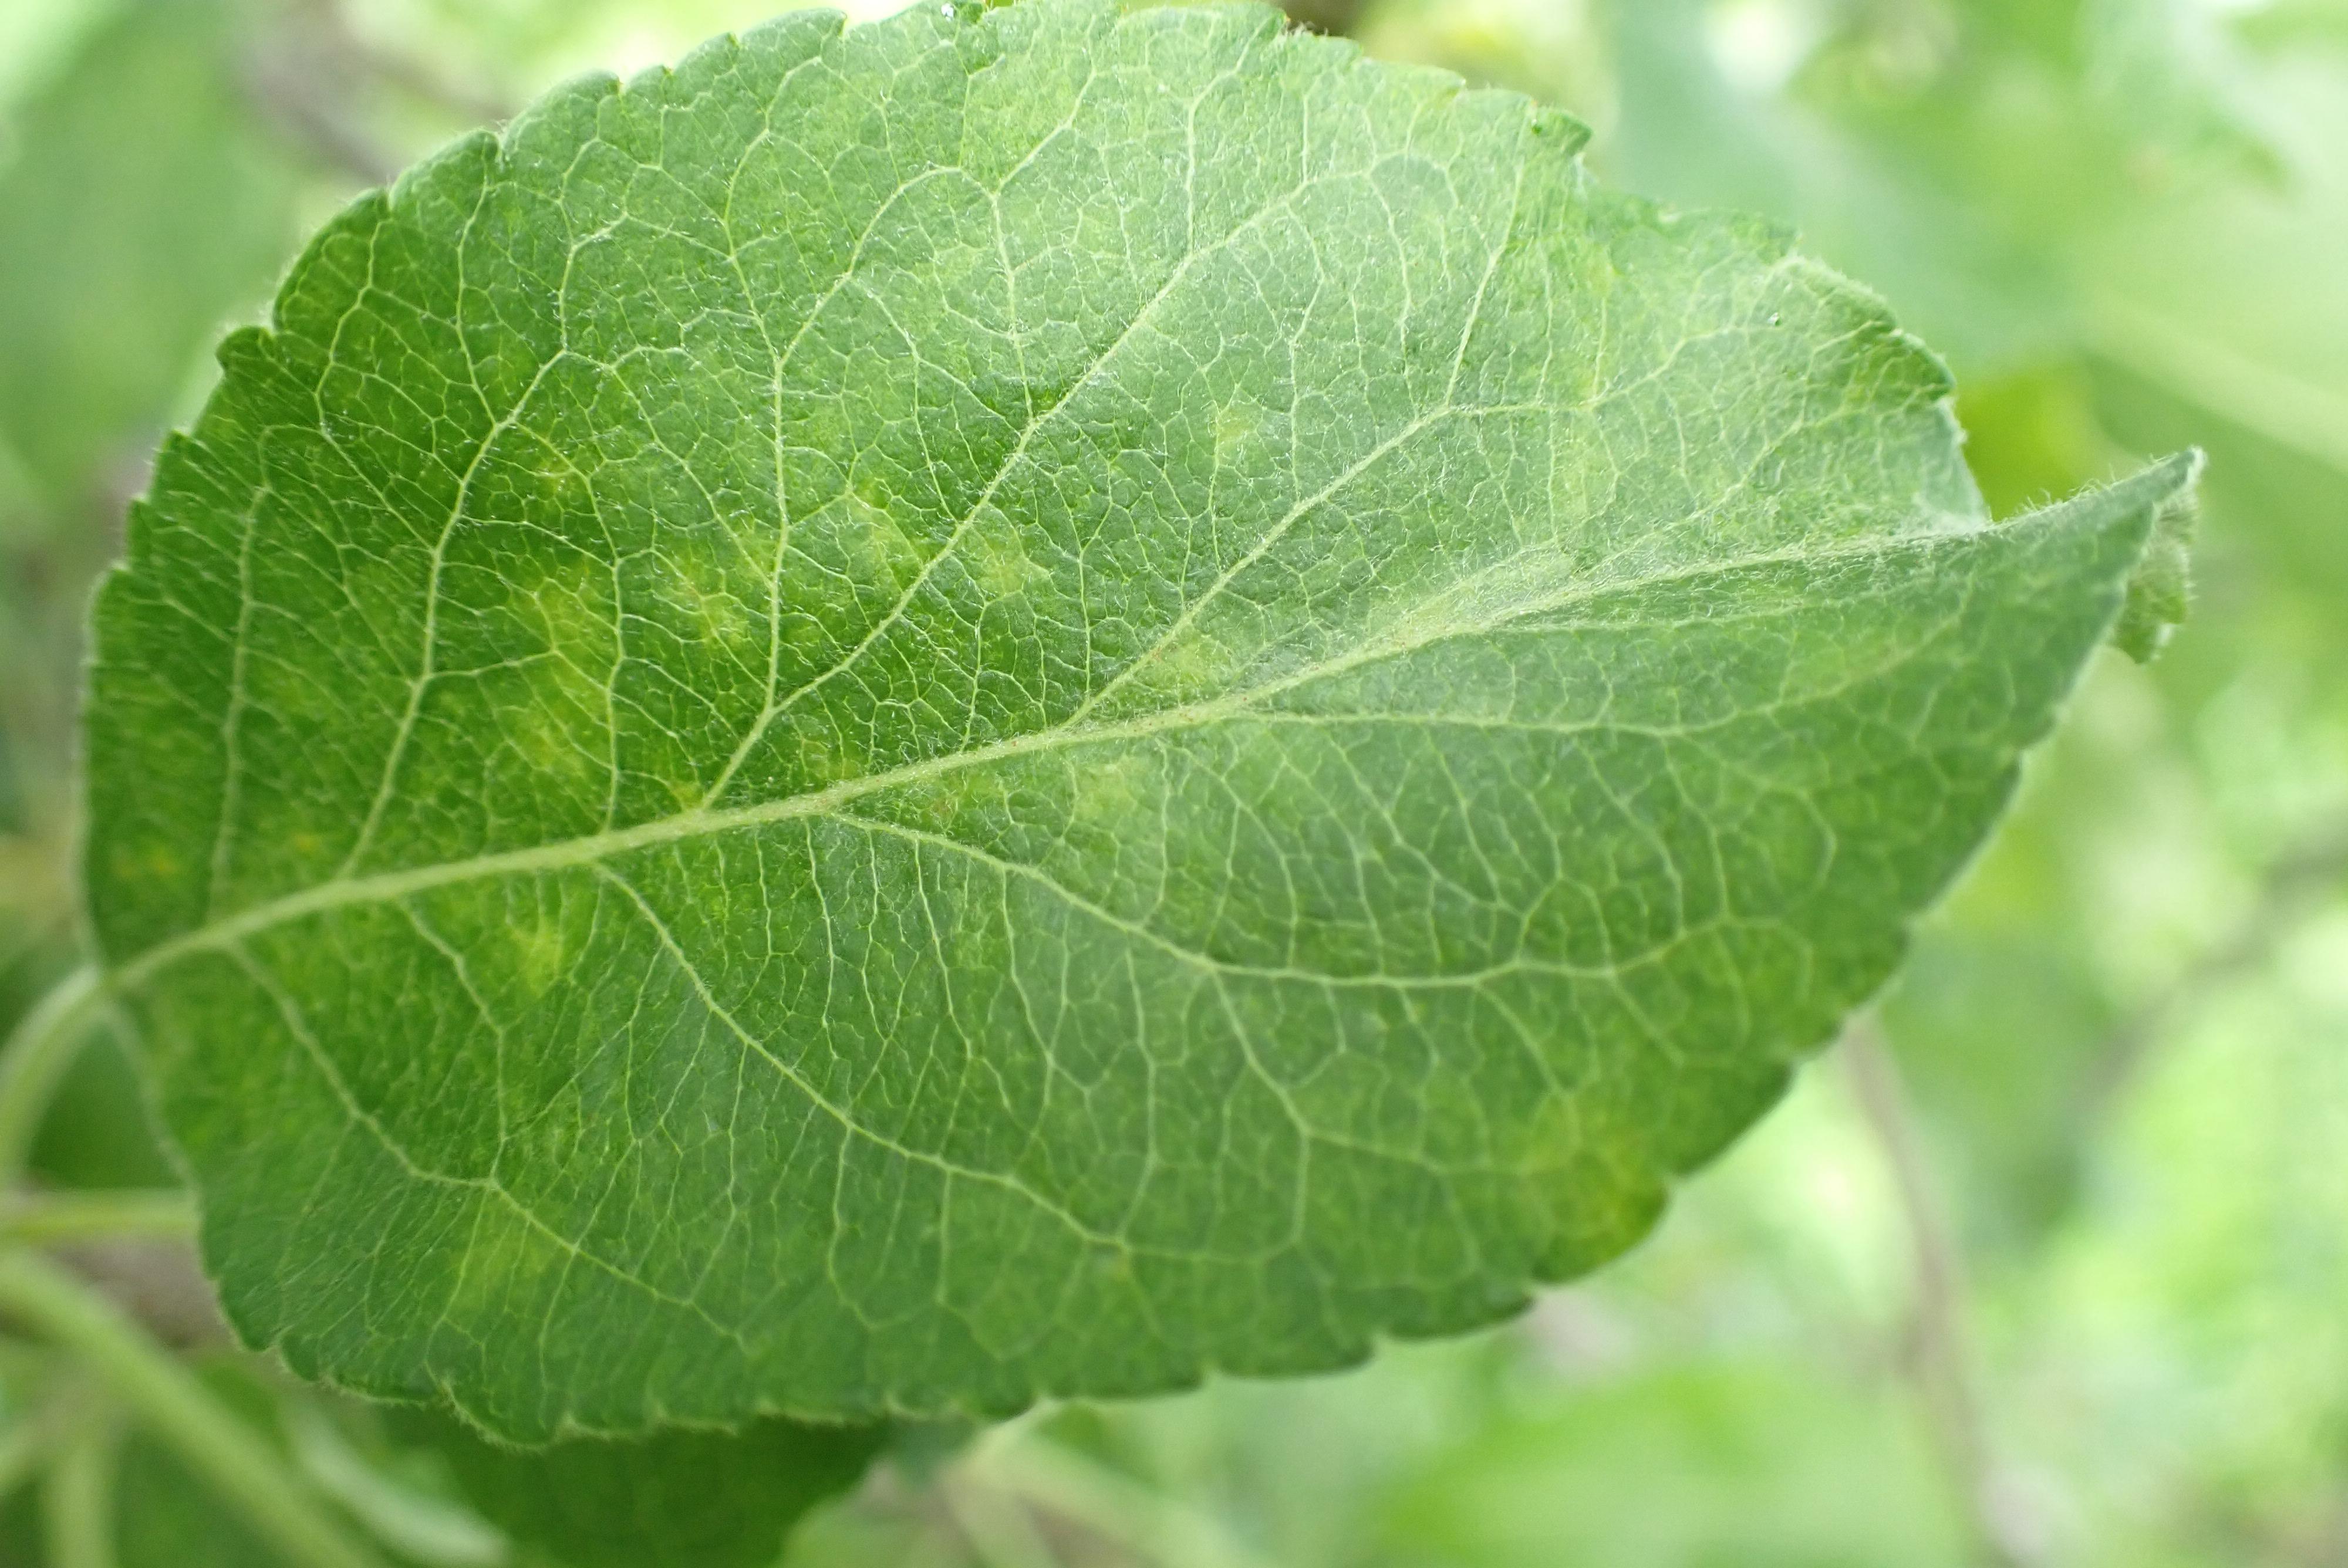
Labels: scab